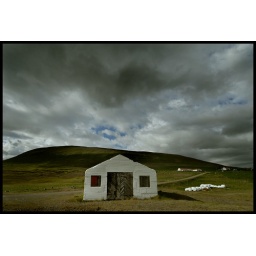
I was driving around copuple of weeks ago... I just saw this white house and I had to make this photo